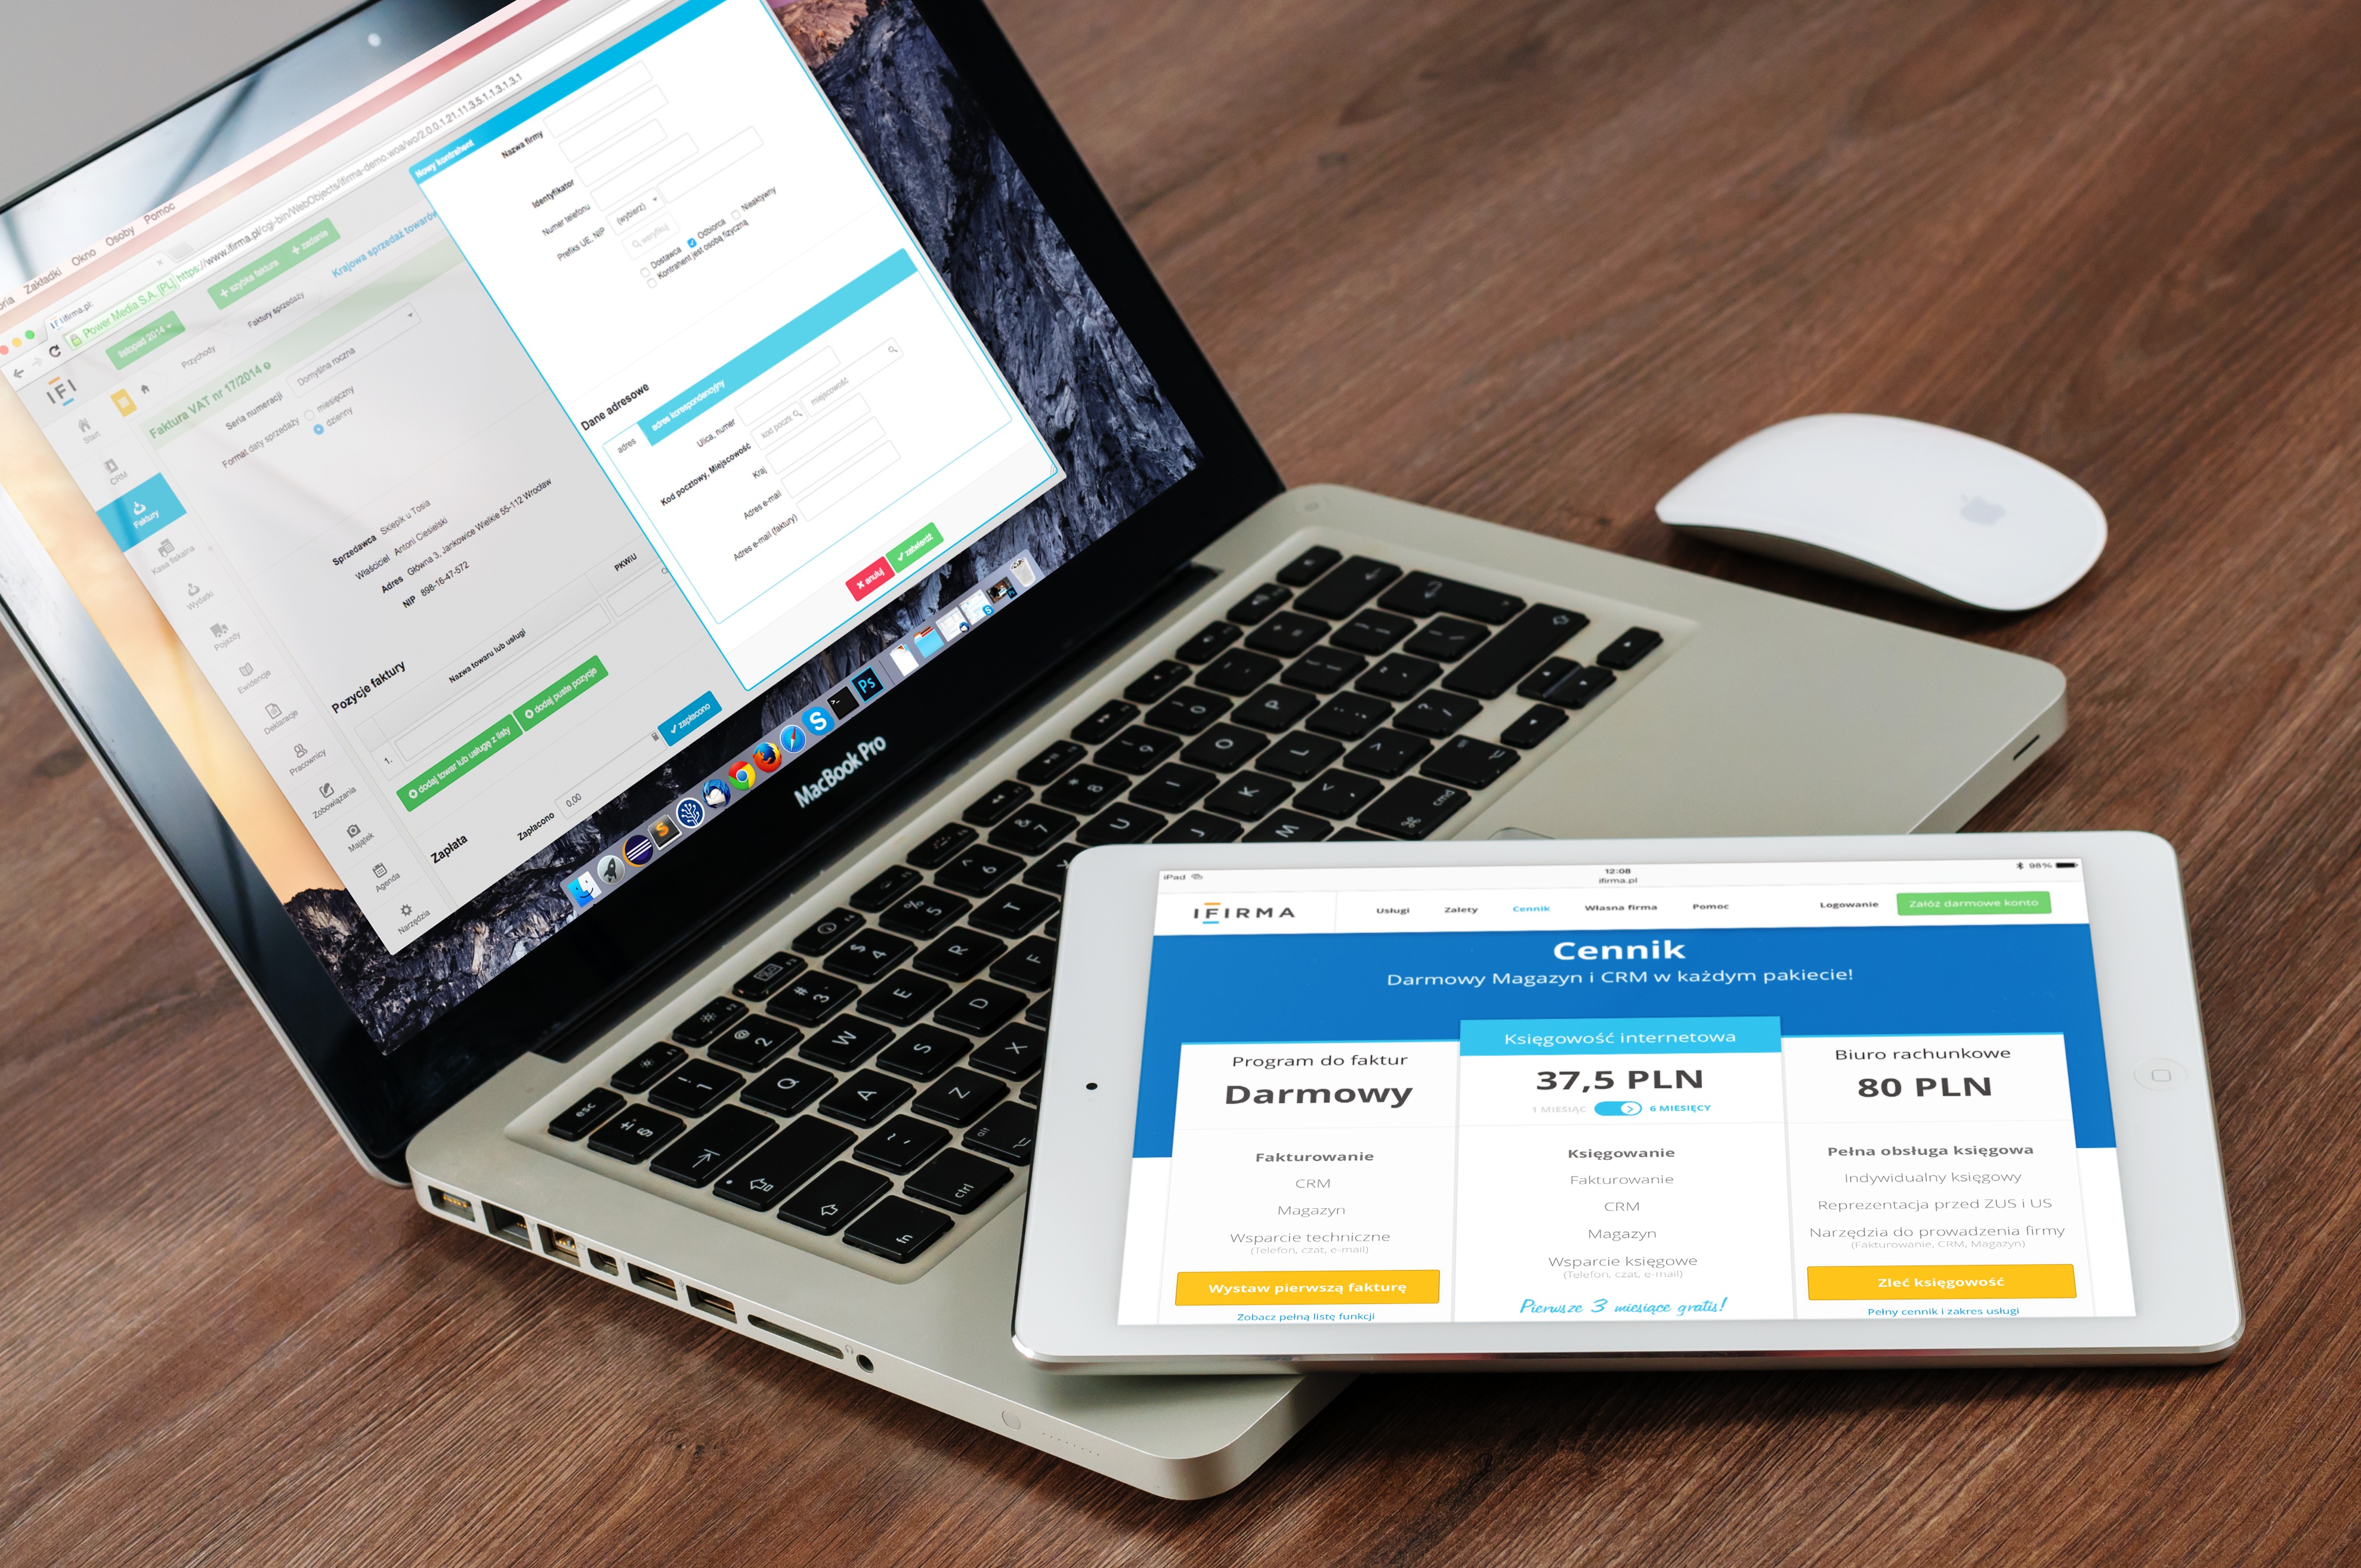
laptop, desk, computer, macbook, mac, apple, ipad, technology, business, brand, design, learning, document, multimedia, personal computer, computer hardware, personal computer hardware, computer program, royalty free images